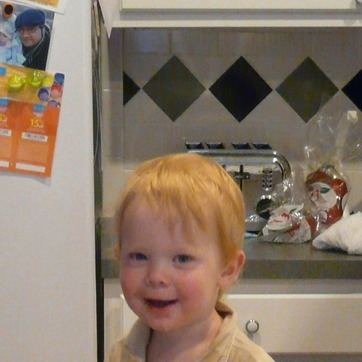
Material: hair